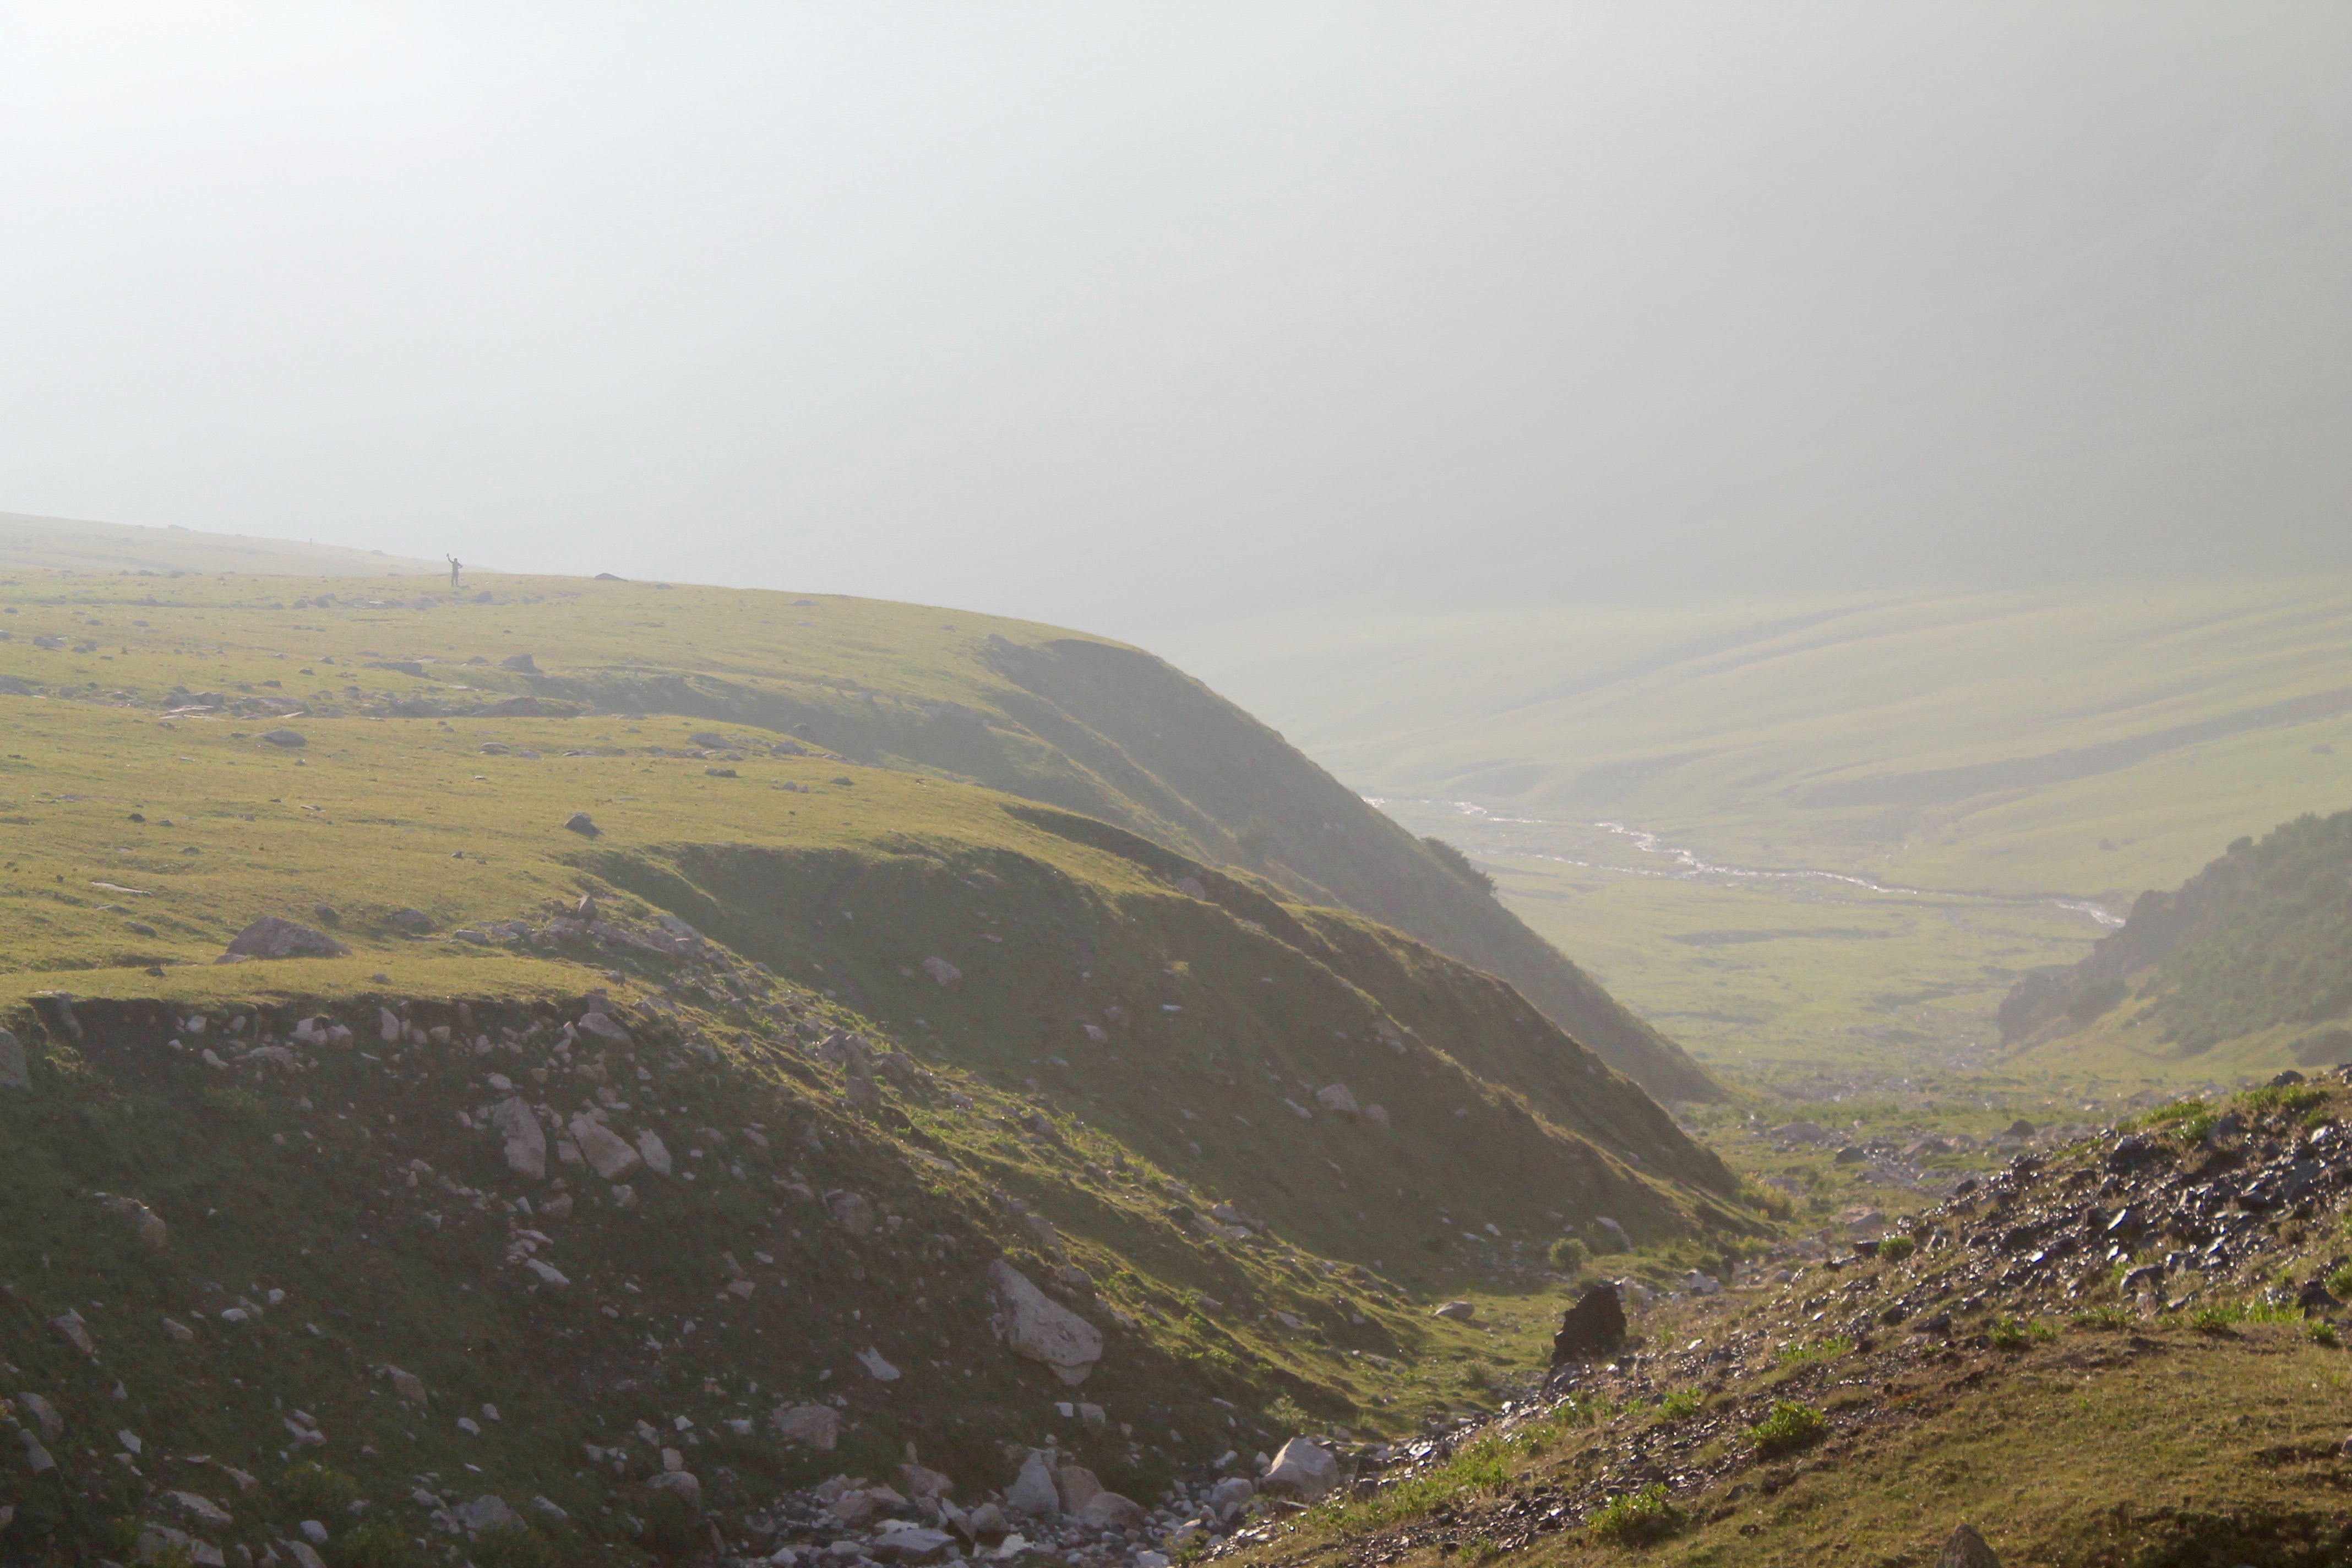
landscape, mountain, hill, valley, mountain range, highland, ridge, summit, plateau, fell, loch, landform, mountain pass, geographical feature, atmospheric phenomenon, mountainous landforms